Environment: real
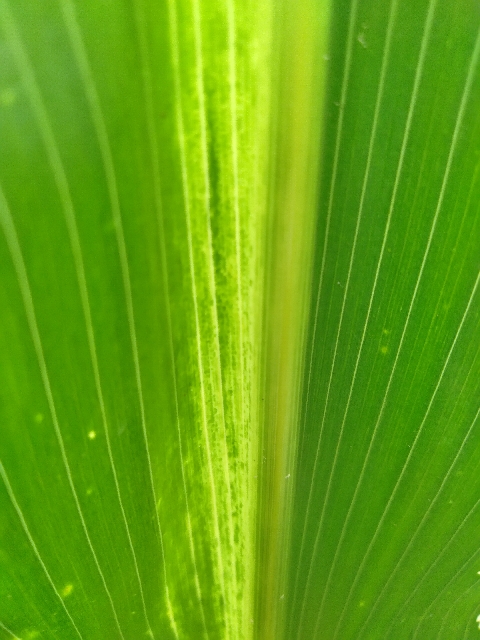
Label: lethal_necrosis